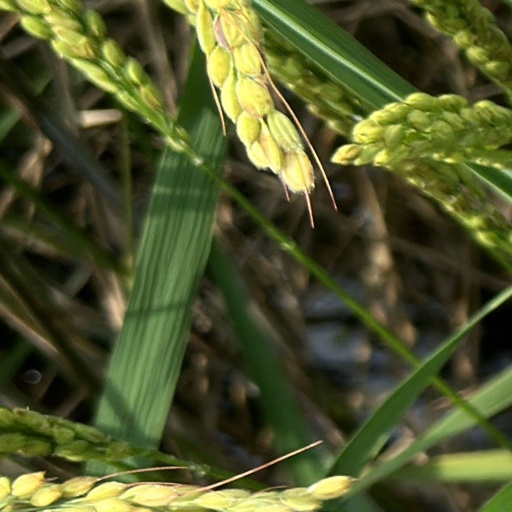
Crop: rice